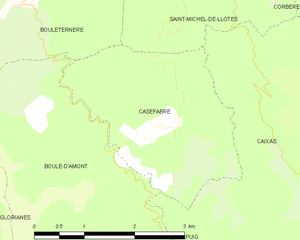
Carte des communes françaises
Casefabre est une commune française située dans le département des Pyrénées-Orientales, en région Occitanie.